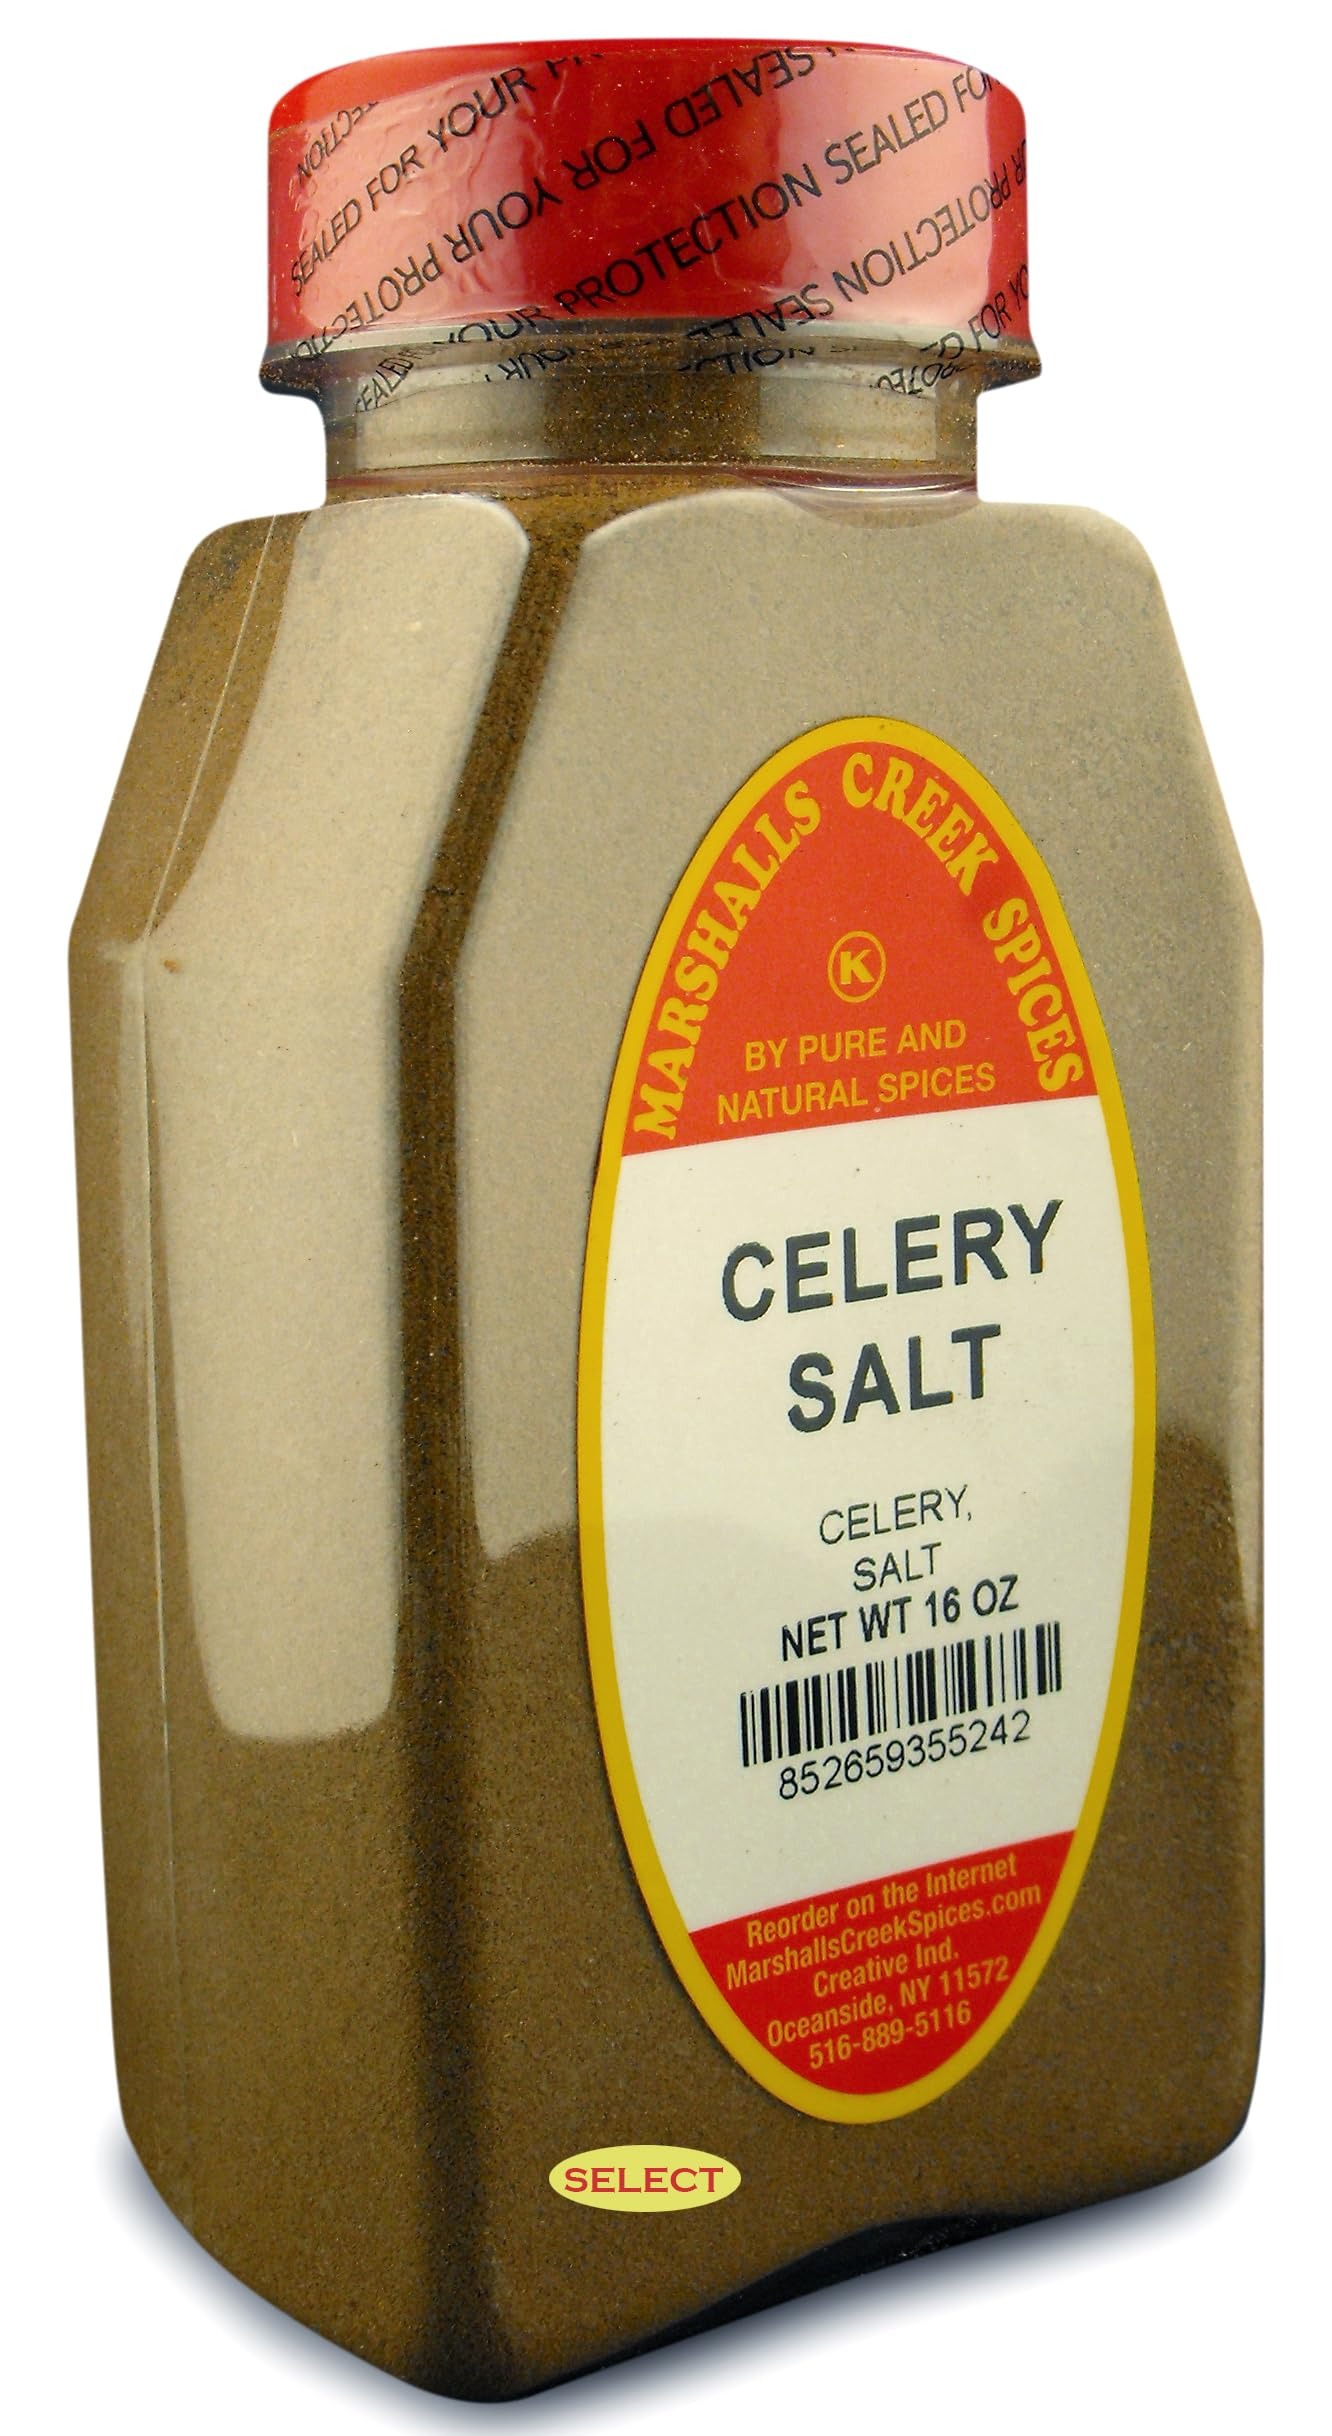
Item Name: Marshalls Creek Spices, Select CELERY SALT 16 ounces
Bullet Point 1: Marshalls Creek Spices buys in small quantities and packs weekly providing the freshest products possible. Fresher ingredients means more flavor and a longer shelf life.
Bullet Point 2: Premium Quality Spices, Specifically Sourced from the Best Producers. All individually Hand Packed to the Highest Standards in the industry. With over 35 years in the world of herbs and spices, Marshalls Creek Spices has the expertise and knowledge to produce a superior product.
Bullet Point 3: All Natural & Kosher. No Fillers - No MSG
Bullet Point 4: Premium Grade, Gourmet Quality
Value: 16.0
Unit: Ounce

Price: 14.99